Bandung railway station

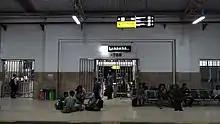
The interior of the station with the 2017-version signage

The building on the south side of Bandung Station has an Art Deco architectutal style, marked by the cube-like shape in the front hall. The building facade is designed to follow the old station facade (an Indische Empire style building, like other SS stations), but is dominated by transparent elements that different from the old architecture.